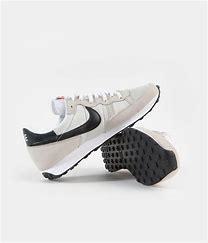
Brand: Nike
Model: Challenger OG